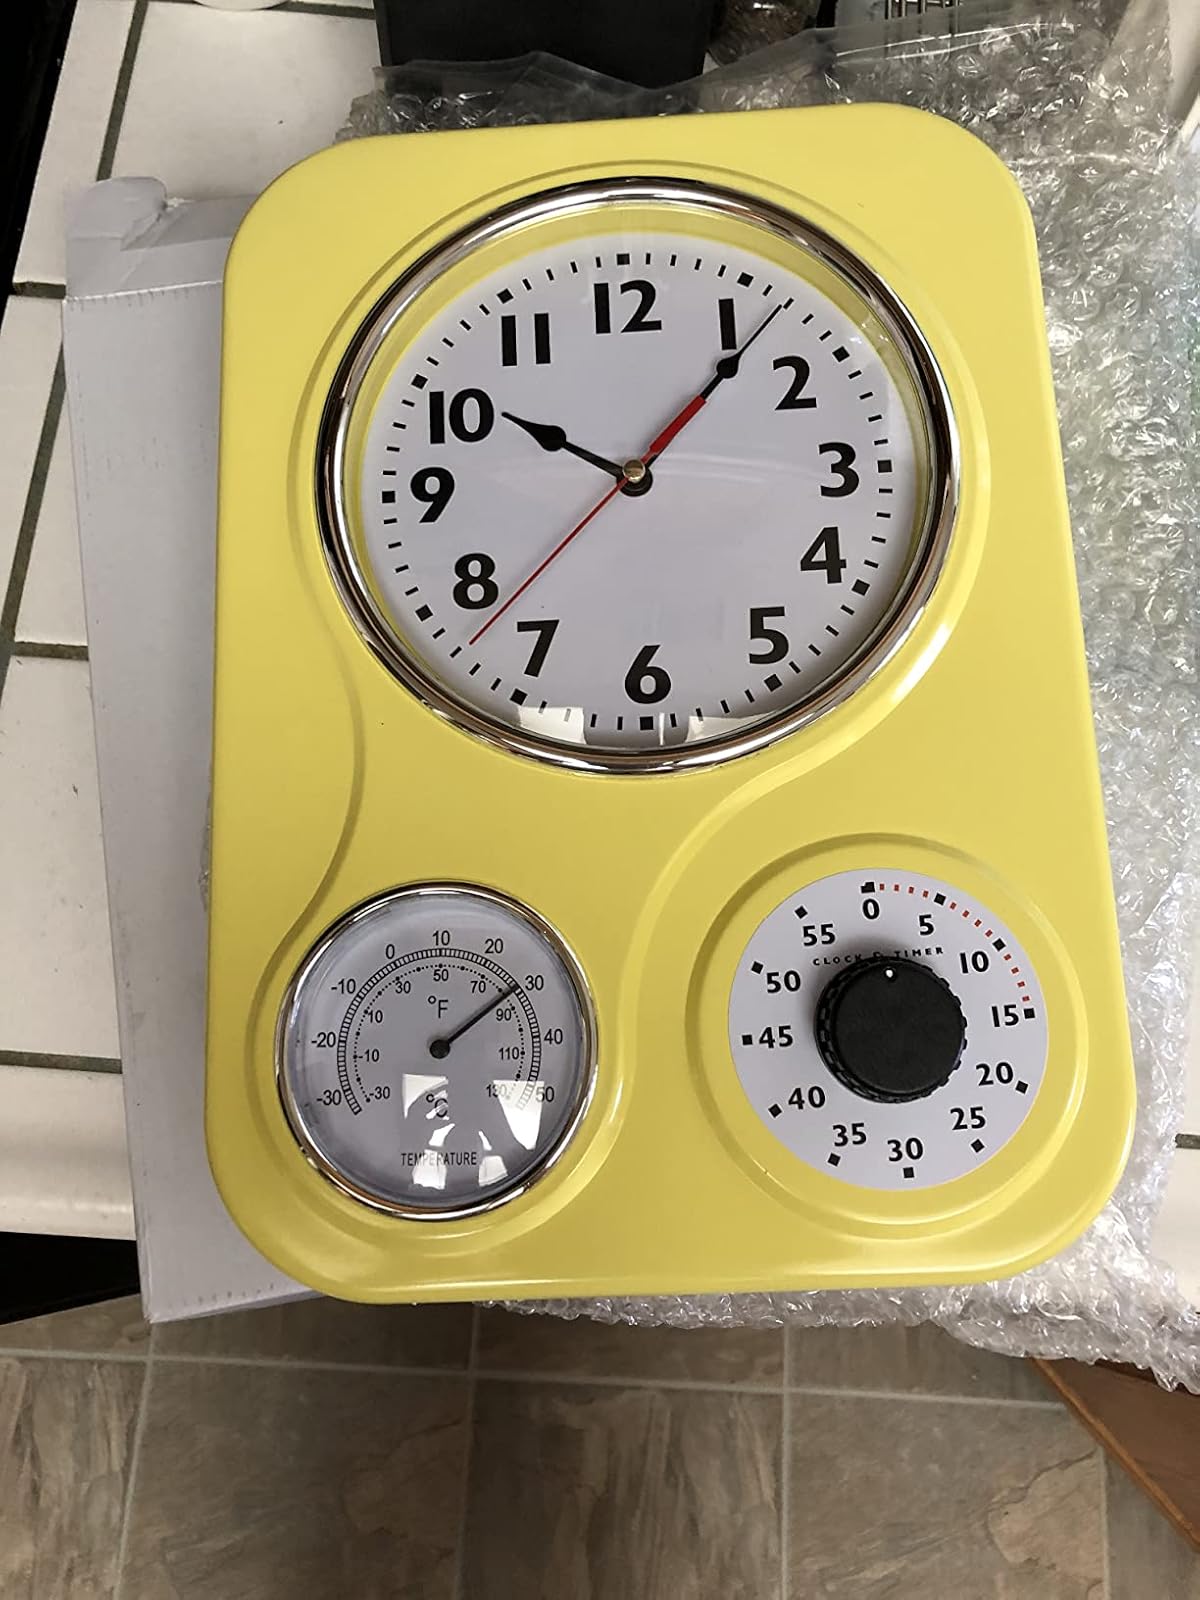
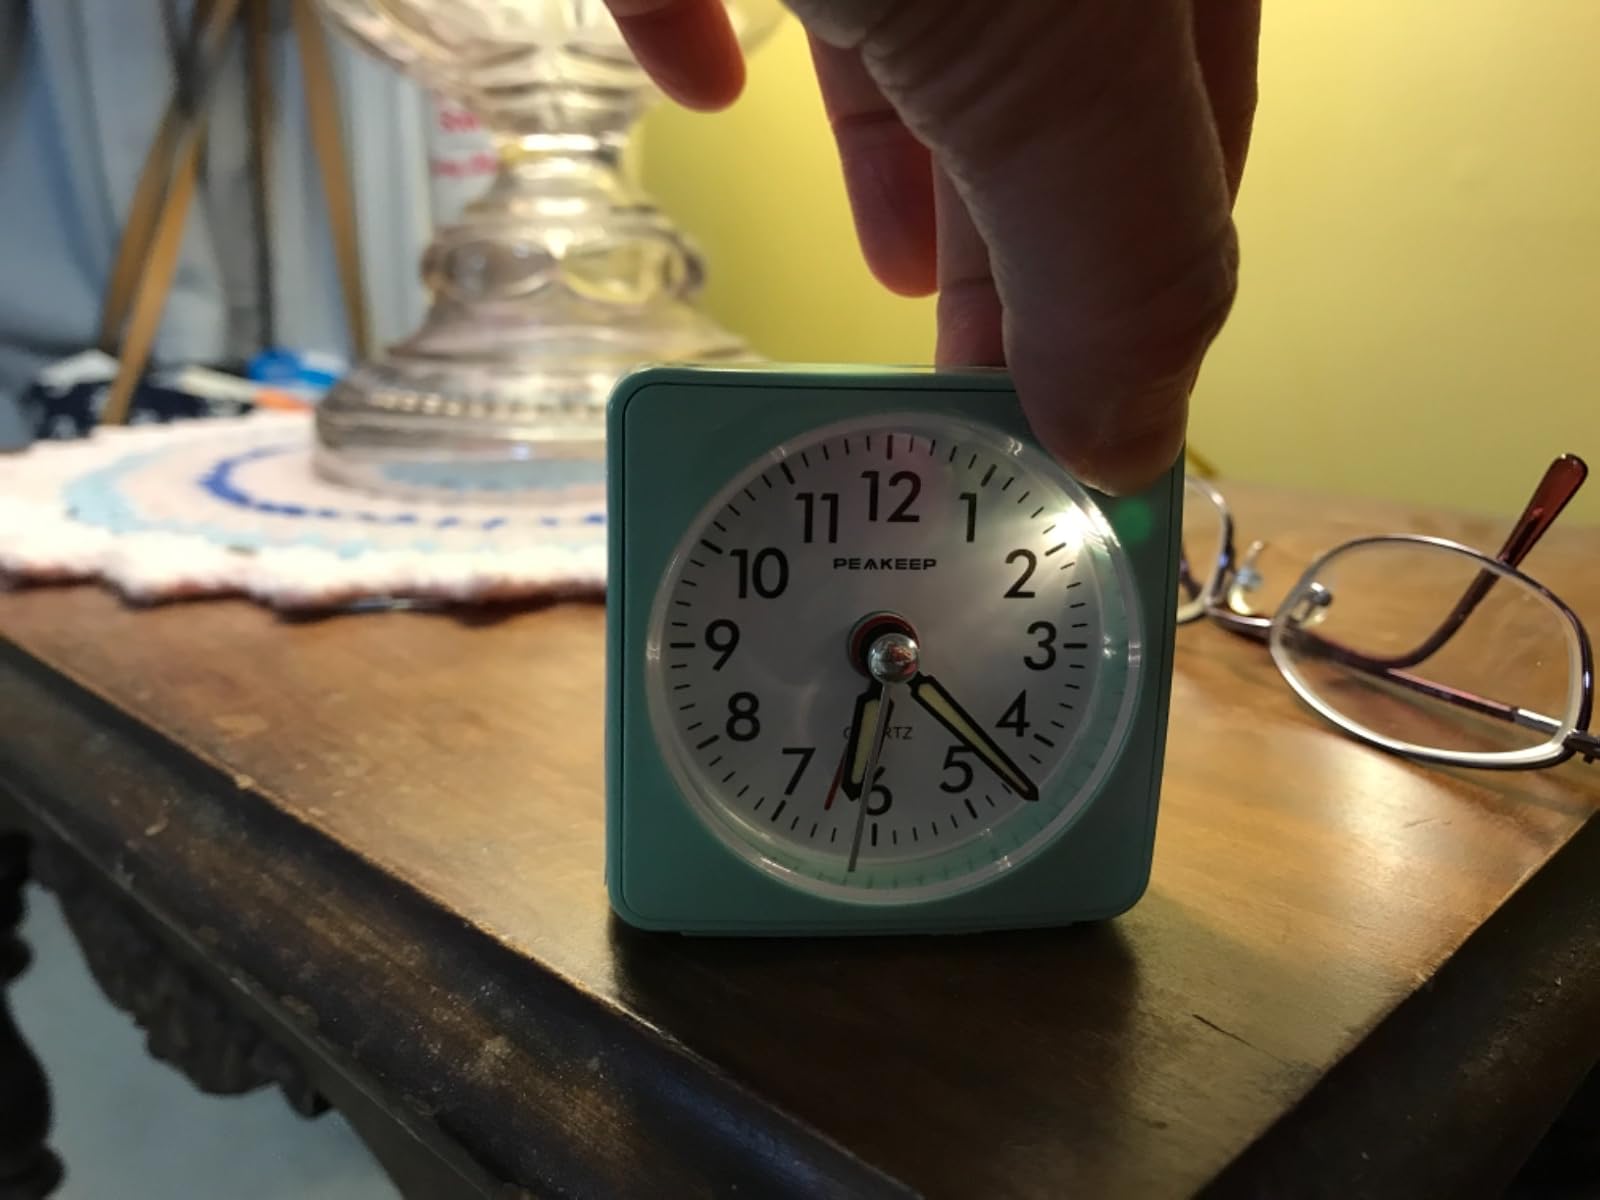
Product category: clock
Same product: no